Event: Nepal Earthquake
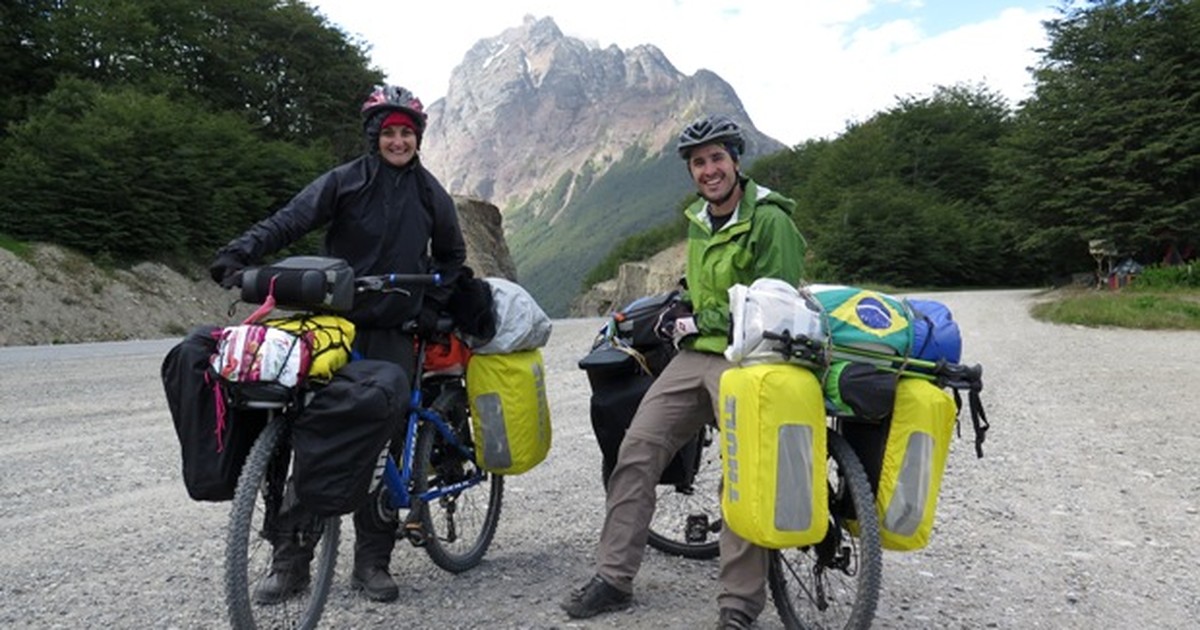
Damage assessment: no_damage